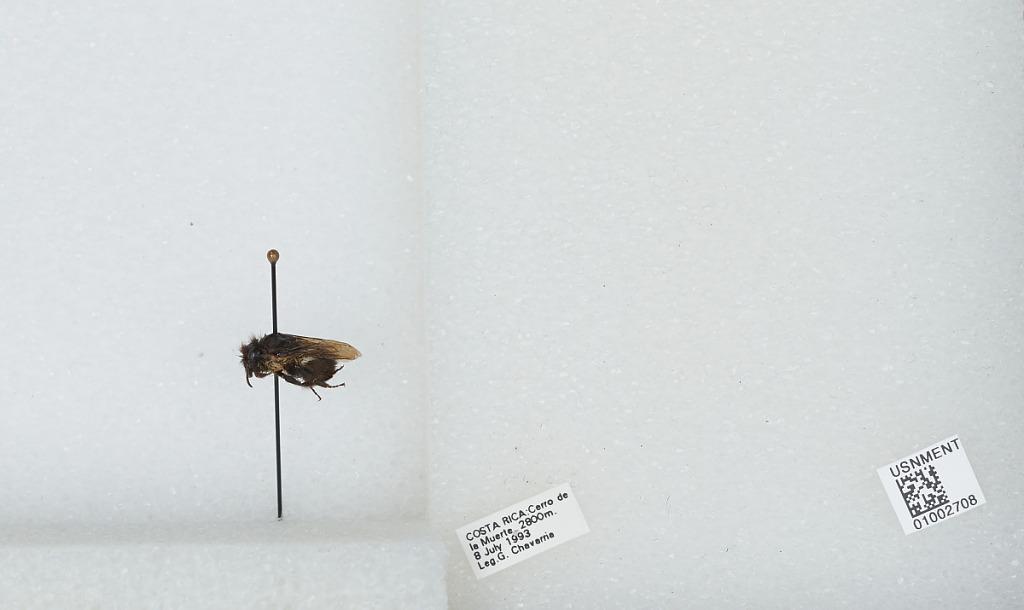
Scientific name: Bombus (Pyrobombus) ephippiatus (Say)
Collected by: G. Chavarria
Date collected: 1993-7-8
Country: Costa Rica
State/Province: San Jose
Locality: Cerro de la Muerte
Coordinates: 9.5583, -83.7239